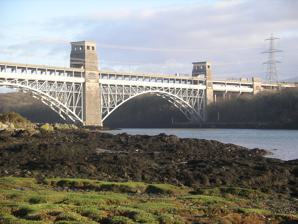
Building: Britannia Bridge
Country: United Kingdom
Year built: 1850
Road-rail bridge over the Menai Strait Britannia Bridge Pont Britannia The modern Britannia Bridge. Coordinates 53°12′59″N 4°11′9″W / 53.21639°N 4.18583°W / 53.21639; -4.18583 Carried North Wales Coast Line A55 Crossed Menai Strait Locale Anglesey , North Wales Characteristics Design Tubular bridge (first bridge) Two-tier truss arch bridge (second bridge) Material Wrought iron and stone (first bridge) Steel and concrete (second bridge) Total length 1,510.25 ft (460.32 m) Height 221.25 ft (67.44 m) to top of centre tower Longest span 460 ft (140 m) No. of spans Four Piers in water One Clearance above 103 ft (31 m) to bottom of rail deck History Designer Robert Stephenson Construction start 1846 ; 179 years ago ( 1846 ) (first bridge) 1972 ; 53 years ago ( 1972 ) (second bridge) Construction end 1850 ; 175 years ago ( 1850 ) (first bridge) 1980 ; 45 years ago ( 1980 ) (second bridge) Opened 1850 ; 175 years ago ( 1850 ) (rail, first bridge) 1974 ; 51 years ago ( 1974 ) (rail, second bridge) 1980 (road, second bridge) Destroyed May 23, 1970 ( 1970-05-23 ) (first bridge) Closed 1974 ; 51 years ago ( 1974 ) (first bridge) Location Britannia Bridge ( Welsh : Pont Britannia ) is a bridge in Wales that crosses the Menai Strait between the Isle of Anglesey and city of Bangor . It was originally designed and built by the noted railway engineer Robert Stephenson as a tubular bridge of wrought iron rectangular box-section spans for carrying rail traffic. Its importance was to form a critical link of the Chester and Holyhead Railway 's route, enabling trains to directly travel between London and the port of Holyhead , thus facilitating a sea link to Dublin , Ireland. Decades before the building of the Britannia Bridge, the Menai Suspension Bridge had been completed, but this structure carried a road rather than track; there was no rail connection to Anglesey before its construction. After many years of deliberation and proposals, on 30 June 1845, a Parliamentary Bill covering the construction of the Britannia Bridge received royal assent . At the Admiralty 's insistence, the bridge elements were required to be relatively high in order to permit the passage of a fully rigged man-of-war . In order to meet the diverse requirements, Stephenson, the project's chief engineer, performed in-depth studies on the concept of tubular bridges. For the detailed design of the structure's girders, Stephenson gained the assistance of distinguished engineer William Fairbairn . On 10 April 1846, the foundation stone for the Britannia Bridge was laid. The construction method used for the riveted wrought iron tubes was derived from contemporary shipbuilding practices; the same technique as used for the Britannia Bridge was also used on the smaller Conwy Railway Bridge . On 5 March 1850, Stephenson himself fitted the last rivet of the structure, marking the bridge's official completion. On 3 March 1966, the Britannia Bridge received Grade II listed status . A fire in May 1970 caused extensive damage to the Britannia Bridge. Subsequent investigation determined that the damage to the tubes was so extensive that they were not realistically repairable. The bridge was rebuilt in a quite different configuration, reusing the piers while employing new arches to support not one but two decks, as the new Britannia Bridge was to function as a combined road-and-rail bridge. The bridge was rebuilt in phases, initially reopening in 1972 as a single-tier steel truss arch bridge , carrying only rail traffic. Over the next eight years more of the structure was replaced, allowing for more trains to run and a second tier to be completed. The second tier was opened to accommodate road traffic in 1980. The bridge was subject to a £4 million four-month in-depth maintenance programme during 2011. Since the 1990s, there has been talk of increasing road capacity over the Menai Strait, either by extending the road deck of the existing bridge or via the construction of a third bridge . Design Britannia Bridge entrance The original box section Britannia Bridge, circa 1852. Postcard picture of the bridge from circa 1902 The opening of the Menai Bridge in 1826, one mile (1.6 km) to the east of where Britannia Bridge was later built, provided the first fixed road link between Anglesey and the mainland. The increasing popularity of rail travel shortly necessitated a second bridge to provide a direct rail link between London and the port of Holyhead , the Chester and Holyhead Railway . Other railway schemes were proposed, including one in 1838 to cross Thomas Telford 's existing Menai Bridge. Railway pioneer George Stephenson was invited to comment on this proposal but stated his concern about re-using a single carriageway of the suspension bridge, as bridges of this type were unsuited to locomotive use. By 1840, a Treasury committee decided broadly in favour of Stephenson's proposals, however, final consent to the route, including Britannia Bridge, would not be granted until 30 June 1845, the date on which the corresponding Parliamentary Bill received royal assent . Around the same time, Stephenson's son, Robert Stephenson , was appointed as chief engineer for the project. At the Admiralty 's insistence, any bridge would have to permit passage of the strait by a fully rigged man-of-war . Stephenson therefore intended to cross the strait at a high level, over 100 ft (30 m), by a bridge with two main spans of 460-foot-long (140 m), rectangular iron tubes, each weighing 1,500 long tons (1,500 tonnes; 1,700 short tons), supported by masonry piers, the centre one of which was to be built on the Britannia Rock. Two additional spans of 230 ft (70 m) length would complete the bridge, making a 1,511-foot-long (461 m) continuous girder. The trains were to run inside the tubes (inside the box girders ). Up until then, the longest wrought iron span had been 31 feet 6 inches (9.60 m), barely one fifteenth of the bridge's spans of 460 ft (140 m). As originally envisaged by Stephenson, the tubular construction would give a structure sufficiently stiff to support the heavy loading associated with trains, but the tubes would not be fully self-supporting, some of their weight having to be taken by suspension chains. For the detailed design of the girders, Stephenson secured the assistance of the distinguished engineer William Fairbairn , an old friend of his father and described by Stephenson as "well known for his thorough practical knowledge in such matters". Fairbairn began a series of practical experiments on various tube shapes and enlisted the help of Eaton Hodgkinson "distinguished as the first scientific authority on the strength of iron beams " It became apparent from Fairbairn's experiments that- without special precautions - the failure mode for the tube under load would be buckling of the top plate in compression, the theoretical analysis of which gave Hodgkinson some difficulty. When Stephenson reported to the directors of the railway in February 1846, he attached reports by both Hodgkinson and Fairbairn. From his analysis of the resistance to buckling of tubes with single top plates, Hodgkinson believed that it would require an impracticably thick (and therefore heavy) top plate to make the tubes stiff enough to support their own weight, and advised auxiliary suspension from link chains . However, Fairbairn's experiments had moved on from those covered by Hodgkinson's theory to include designs in which the top plate was stiffened by 'corrugation' (the incorporation of cylindrical tubes). The results of these later experiments he found very encouraging; whilst it was still to be determined what the optimum form of the tubular girder should be   "I would venture to state that a Tubular Bridge can be constructed of such powers and dimensions as will meet, with perfect security, the requirements of railway traffic across the Straits" although it might require more materials than originally envisaged and the utmost care would be needed in its construction.  He believed it would be 'highly improper' to rely upon chains as the principal support of the bridge. Under every circumstance, I am of opinion that the tubes should be made sufficiently strong to sustain not only their own weight, but in addition to that load 2000 tons equally distributed over the surface of the platform, a load ten times greater than they will ever be called upon to support. In fact, it should be a huge sheet-iron hollow girder, of sufficient strength and stiffness to sustain those weights; and, provided that the parts are well-proportioned and the plates properly riveted, you may strip off the chains and have it as a useful monument of the enterprise and energy of the age in which it was constructed. A view of the entrance to the Britannia Bridge from the Bangor side, showing a steam train entering the bridge, people watching, two large stone lions and an inscription relating to the engineer, Robert Stephenson Stephenson's report drew attention to the difference of opinion between his experts, but reassured the directors that the design of the masonry piers allowed for the tubes to be given suspension support, and no view need yet be taken as to the need for it, which would be resolved by further experiments. A 75-foot (23 m) span model was constructed and tested at Fairbairn's Millwall shipyard , and used as a basis for the final design. Stephenson, who had not previously attended any of Fairbairn's experiments, was present at one involving this 'model tube', and consequently was persuaded that auxiliary chains were unnecessary. No chains were fitted. As the only purpose of the piers (above the level of the present road deck) was to support the chains, these piers have never had any practical use. Although Stephenson had pressed for the tubes to be elliptical in section, Fairbairn's preferred rectangular section was adopted. Fairbairn was responsible both for the cellular construction of the top part of the tubes, and for developing the stiffening of the side panels. Each main span weighed roughly 1,830 tonnes. Construction and use A section of the original wrought-iron tubular bridge standing beside the modern crossing. On 10 April 1846, the foundation stone for the Britannia Bridge was laid, marking the official commencement of construction work at the site. The resident engineer for the structure's construction was civil engineer Edwin Clark , who had previously aided Stephenson in performing the complex structural stress calculations involved in its design process. The first major elements of the structure to be built were the side tubes, this work was performed in situ, using wooden platforms to support it. The construction method used for the iron tubes was derived from contemporary shipbuilding practices, being composed of riveted wrought iron plates 5 ⁄ 8 inch (16 mm) thick, complete with sheeted sides and cellular roofs and bases. The same technique as used for the Britannia Bridge was also used on the smaller Conwy Railway Bridge , which was built around the same time. On 10 August 1847, the first rivet was driven. Working in parallel to the onsite construction process, the two central tube sections, which weighed 1,800 long tons (1,830 tonnes) apiece, were separately built on the nearby Caernarfon shoreline. Once they had been fully assembled, each of the central tubes was floated, one at a time, into the causeway and directly below the structure. The in-place sections were gradually raised into place using powerful hydraulic cylinders ; they were only raised by a few inches at a time, after which supports would be built underneath the section to keep it in place. This aspect of the bridge's construction was novel at the time. Reportedly, the innovative process had been responsible for costing Stephenson several nights of sleep at one stage of the project. The work did not go smoothly; at one point, one of the tubes allegedly came close to being swept out to sea before being recaptured and finally pushed back into place. The tubes were manoeuvred into place between June 1849 and February 1850. Once in place, the separate lengths of tube were joined to form parallel prestressed continuous structures, each one possessing a length of 1,511 feet (460.6 m) and weighing 5,270 long tons (5,350 tonnes). The pre-stressing process had increased the structure's loadbearing capacity and reduced deflection. The tubes had a width of 15 feet (4.5 m) and differed between 23 feet (7 m) and 30 feet (9.1 m) in overall depth, while also having a 10 foot (3 m) gap between them; they were supported on a series of 15-foot-long (4.6 m) cast iron beams that were embedded in the stonework of the towers. To better protect the iron from the weather, an arched timber roof was constructed to cover both tubes; it was roughly 39 feet (12 m) wide, continuous over their whole length, and covered with tarred hessian . A 12 foot (3.7 m) wide central walkway was present above the roof for the purpose of producing maintenance access. On 5 March 1850, Stephenson himself fitted the last rivet of the structure, marking the bridge's official completion. Altogether, the bridge had taken over three years to complete. On 18 March 1850, a single tube was opened to rail traffic. By 21 October of that year, both tubes had been opened to traffic. For its time, the Britannia Bridge was a structure of "magnitude and singular novelty", far surpassing in length both contemporary cast beam or plate girder iron bridges. The noted engineer Isambard Kingdom Brunel , a professional rival and personal friend of Stephenson's, was claimed to have remarked to him: "If your bridge succeeds, then mine have all been magnificent failures". On 20 June 1849, Brunel and Stephenson had both looked on as the first of the bridge's tubes was floated out on its pontoons . The construction techniques employed on the Britannia Bridge had obviously influenced Brunel as he later made use of the same method of floating bridge sections during the construction of the Royal Albert Bridge across the River Tamar at Saltash . There was originally a railway station located on the east side of the bridge at the entrance to the tunnel, run by the Chester and Holyhead Railway company, which served local rail traffic in both directions. However, this station was closed after only 8 + 1 ⁄ 2 years in operation owing to low passenger volumes. In the present day, little remains of this station, other than the remnants of the lower-level station building. A new station named Menai Bridge was opened shortly afterwards. Lions One of four Monumental lions that stand at each corner of Britannia Bridge. The bridge was decorated by four large lions sculpted in limestone by John Thomas , two at either end. Each was constructed from 11 pieces of limestone. They are 25 ft (7.6 m) long, 12 ft (3.7 m) tall, and weigh 30 tons. These were immortalised in the following Welsh rhyme by the bard John Evans (1826–1888), who was born in nearby Menai Bridge : Pedwar llew tew Heb ddim blew Dau 'ochr yma A dau 'ochr drew Four fat lions Without any hair Two on this side And two over there The lions cannot be seen from the A55 , which crosses the modern bridge on the same site, although they can be seen from trains on the North Wales Coast Line below. The idea of raising them to road level has been suggested by local campaigners from time to time. Fire and reconstruction Britannia Bridge fire Date 23 May 1970 ( 1970-05-23 ) Coordinates 53°12′59″N 4°11′9″W / 53.21639°N 4.18583°W / 53.21639; -4.18583 Type Structure fire Cause Teenagers playing with torches Outcome Bridge rendered unusable, rebuilt During the evening of 23 May 1970, the bridge was heavily damaged when boys playing inside the structure dropped a burning torch, setting alight the tar-coated wooden roof of the tubes. Despite the best efforts of the Caernarfonshire and Anglesey fire brigades, the bridge's height, construction, and the lack of an adequate water supply meant they were unable to control the fire, which spread all the way across from the mainland to the Anglesey side. After the fire had burned itself out, the bridge was still standing. However, the structural integrity of the iron tubes had been critically compromised by the intense heat; they had visibly split open at the three towers and had begun to sag. It was recognised that there was still danger of the structure collapsing; the bridge would be unusable until major restorative work was done. In light of events, the chief civil engineer of British Railways' London Midland region, W.F. Beatty, sought structural advice from consulting engineering company Husband & Co . Following an in-depth investigation of the site performed by the company, it was determined that the cast iron beams inside the towers had suffered substantial cracking and tilting, meaning that the tubes required immediate support at all three towers. The Royal Engineers were quickly brought in to save the bridge, rapidly deploying vertical Bailey bridge units to fill the original jacking slots in the masonry towers. By the end of July 1970, a total of eight Bailey bridge steel towers had been erected, each being capable of bearing a vertical load of around 200 tonnes. Further analysis showed that the wrought iron tubes had been too badly damaged to be retained. In light of this discovery, it was decided to dismantle the tubes in favour of replacing them with a new deck at the same level as the original tracks. With the exception of the original stone substructure, the structure was completely rebuilt by Cleveland Bridge & Engineering Company . The superstructure of the new bridge was to include two decks: a lower rail deck supported by steel arches and an upper deck constructed out of reinforced concrete, to carry a new road crossing over the strait. Concrete supports were built under the approach spans and steel archways constructed under the long spans on either side of the central Britannia Tower. The two long spans are supported by arches, which had not been an option for the original structure as a result of the clearance needed for tall-masted vessels; modern navigational requirements require much less headroom. The bridge was rebuilt in stages. The first stage was to erect the new steel arches under the two original wrought-iron tubes. The arches were completed, and single-line working was restored to the railway on 30 January 1972 by reusing one of the tubes. The next stage was to dismantle and remove the other tube and replace it with a concrete deck for the other rail track. Then the single-line working was transferred to the new track (on the west side); this allowed the other tube to be removed and replaced with a concrete deck (which is used only for service access) by 1974. Finally the upper road deck was installed and by July 1980, over 10 years after the fire, the new road crossing was completed, and formally opened by the Prince of Wales , carrying a single-carriageway section of the A5 road (now the A55 ). During 2011, national railway infrastructure owner Network Rail , the Welsh Assembly Government and the English Highways Agency undertook a £4 million joint programme to strengthen the 160-year-old structure and improve its reliability. The work involved the replacement of eroded steelwork, repairs to the drainage system, restoration of the parapets and stonework, and the painting of the steel approach portals of the bridge. The programme included a detailed inspection of the internal chambers of the three towers and the construction of a special walkway to enable easier and safer access to the structure for future inspections of the masonry piers; special protective efforts adopted for the work included the use of special pollution-minimising paint and the decontamination of all equipment before being brought onsite. Proposed bridge improvement An 1868 engraving showing Robert Stephenson (seated centre) with the engineers who designed and built the Britannia Bridge. In November 2007, a public consultation exercise into the ‘A55 Britannia Bridge Improvement’ commenced. The perceived problems stated include: It is the only non-dual-carriageway section along the A55 Congestion during morning and afternoon peak periods Congestion from seasonal and ferry traffic from Holyhead Queuing at the junctions at either end Traffic is expected to significantly increase over the next ten years or so In the document, four options are presented, each with their own pros and cons: Do nothing. Congestion will increase as traffic levels increase. Widen existing bridge. To do this, the towers would have to be removed to make room for the extra lanes. This is an issue as the bridge is a Grade 2 listed structure and is owned by Network Rail . The extra lanes would have to be of reduced width as the existing structure is not capable of supporting four full-width lanes. New multi-span concrete box bridge alongside. Building a separate bridge would allow the existing bridge to be used as normal during construction. The bridge would require support pillar(s) in the Menai Strait, which is an environmental issue as the strait is a Special Area of Conservation . Visual impact would be low as the pillars and road surface would be aligned with the current bridge. New single span cable-stayed bridge . This would eliminate the need for pillars in the Strait, but the bridge would have a large impact on the landscape due to the height of the cable support pillars. This is also the most costly option. Respondents were overwhelmingly in favour of seeing some improvements, with 70 per cent favouring the solution of building another bridge . Similar bridges Very few other tubular iron bridges were ever built since more economical bridge designs were soon developed. The most notable of the other tubular bridges were Stephenson's Conwy railway bridge between Llandudno Junction and Conwy , the first Sainte-Anne-de-Bellevue ( Québec ) Grand Trunk Railway bridge, which was the prototype of the Victoria Bridge across the Saint Lawrence River at Montreal . The Conwy railway bridge remains in use, and is the only remaining tubular bridge; however, intermediate piers have been added to strengthen it. The bridge can be seen at close quarters from Thomas Telford 's adjacent 1826 Conwy Suspension Bridge . The Victoria Bridge was the first bridge to cross the St. Lawrence River, and was the longest bridge in the world when it was completed in 1859. It was rebuilt as a truss bridge in 1898. See also List of bridges in Wales Menai Heritage Bridges Exhibition , museum about the Menai and Britannia bridges References Notes